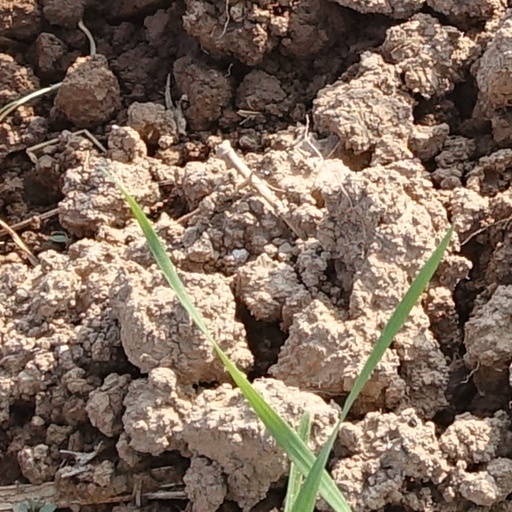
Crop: wheat